Croatian Republican Peasant Party (1945)

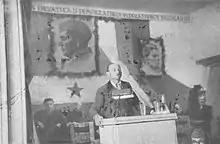
Franjo Gaži speaking at the third session of the ZAVNOH.

While Maček's deputy August Košutić tried to negotiate with the KPH on behalf of Maček's faction in late 1943 and early 1944 for the participation of the HSS in the Partisan resistance, Košutić asked Hebrang to allow him to contact Magovac and others in the HSS executive committee, but the request was denied. Gaži denounced Košutić as an enemy and cautioned against cooperation with Maček's faction. The negotiations were only continued due to the insistence of British Prime Minister Winston Churchill and Foreign Secretary Anthony Eden in February and April 1944, and due to the deteriorating position of the HSS and Košutić following failure of the Lorković–Vokić plot. Hebrang saw the negotiations as a nuisance, but Tito and Kardelj insisted on a more tactical approach which would not jeopardise the unity of Croatia as leverage in KPJ's struggle to control Yugoslavia.